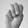
ASL letter: M